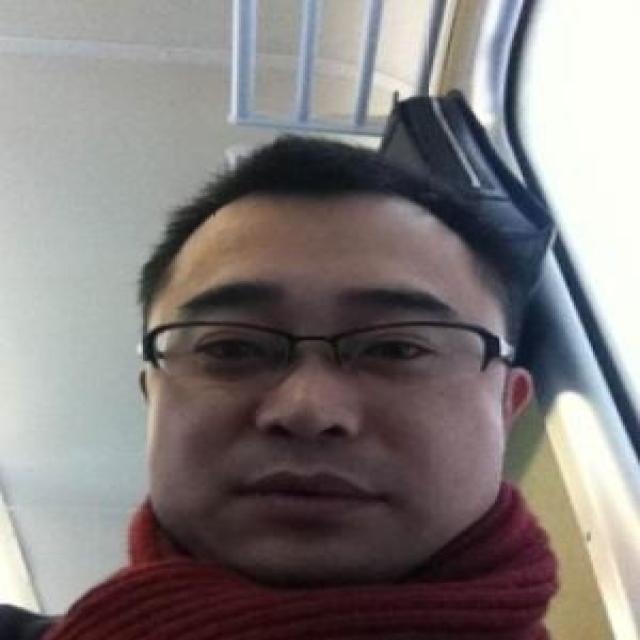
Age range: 21-44